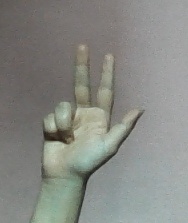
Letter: al